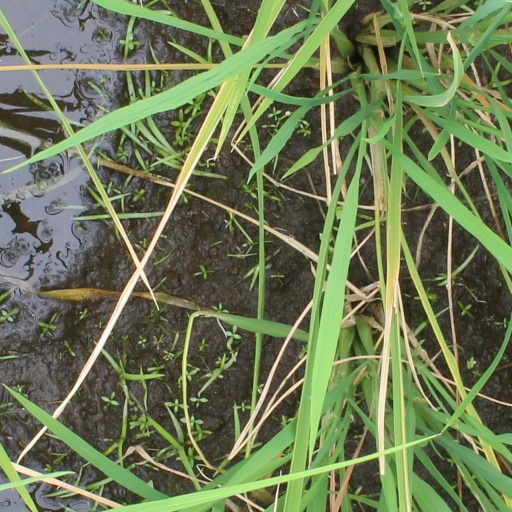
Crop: rice